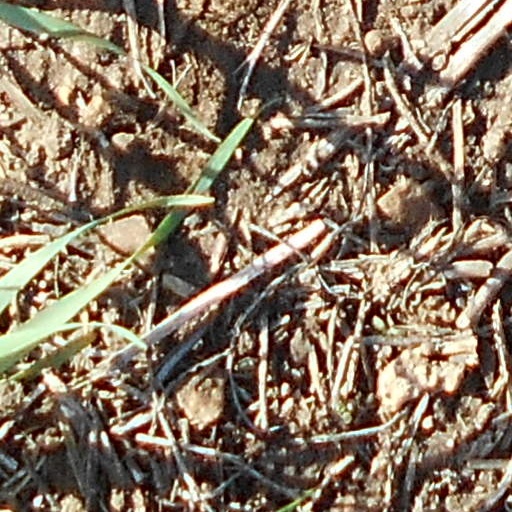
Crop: wheat